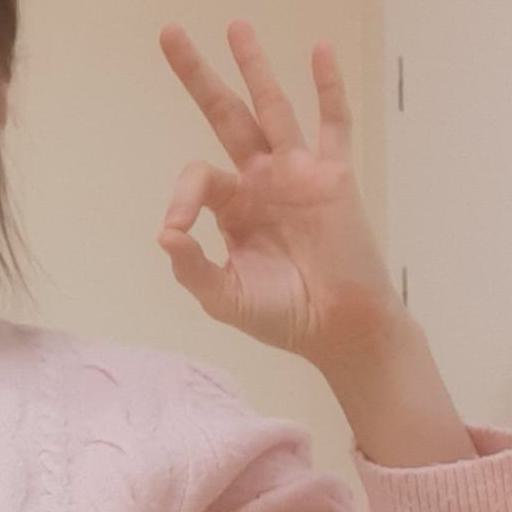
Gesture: ok